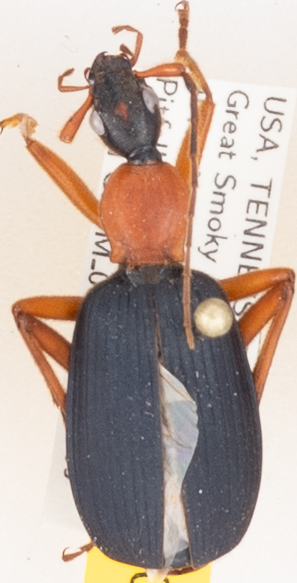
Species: Galerita bicolor
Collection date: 2019-07-09
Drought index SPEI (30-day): -0.24
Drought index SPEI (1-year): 2.09
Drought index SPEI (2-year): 2.09